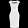
Label: Dress